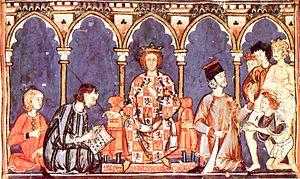
Par littérature d'Alphonse X le Sage, on entend toute l'œuvre littéraire de caractère lyrique, juridique, historique, scientifique et récréatif réalisée par le scriptorium du roi Alphonse X de Castille au XIIIᵉ siècle.